British European Airways

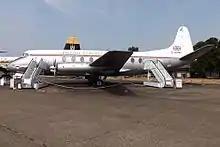
BEA Viscount 701 G-ALWF "RMA Sir John Franklin" in bare metal finish livery incorporating a burgundy cheatline separated by two thin, white lines above the cabin windows on static display at the Imperial War Museum's Duxford Aerodrome

Dates below are for service with BEA and BEA Airtours, those still in service in 1974 subsequently passed to British Airways.